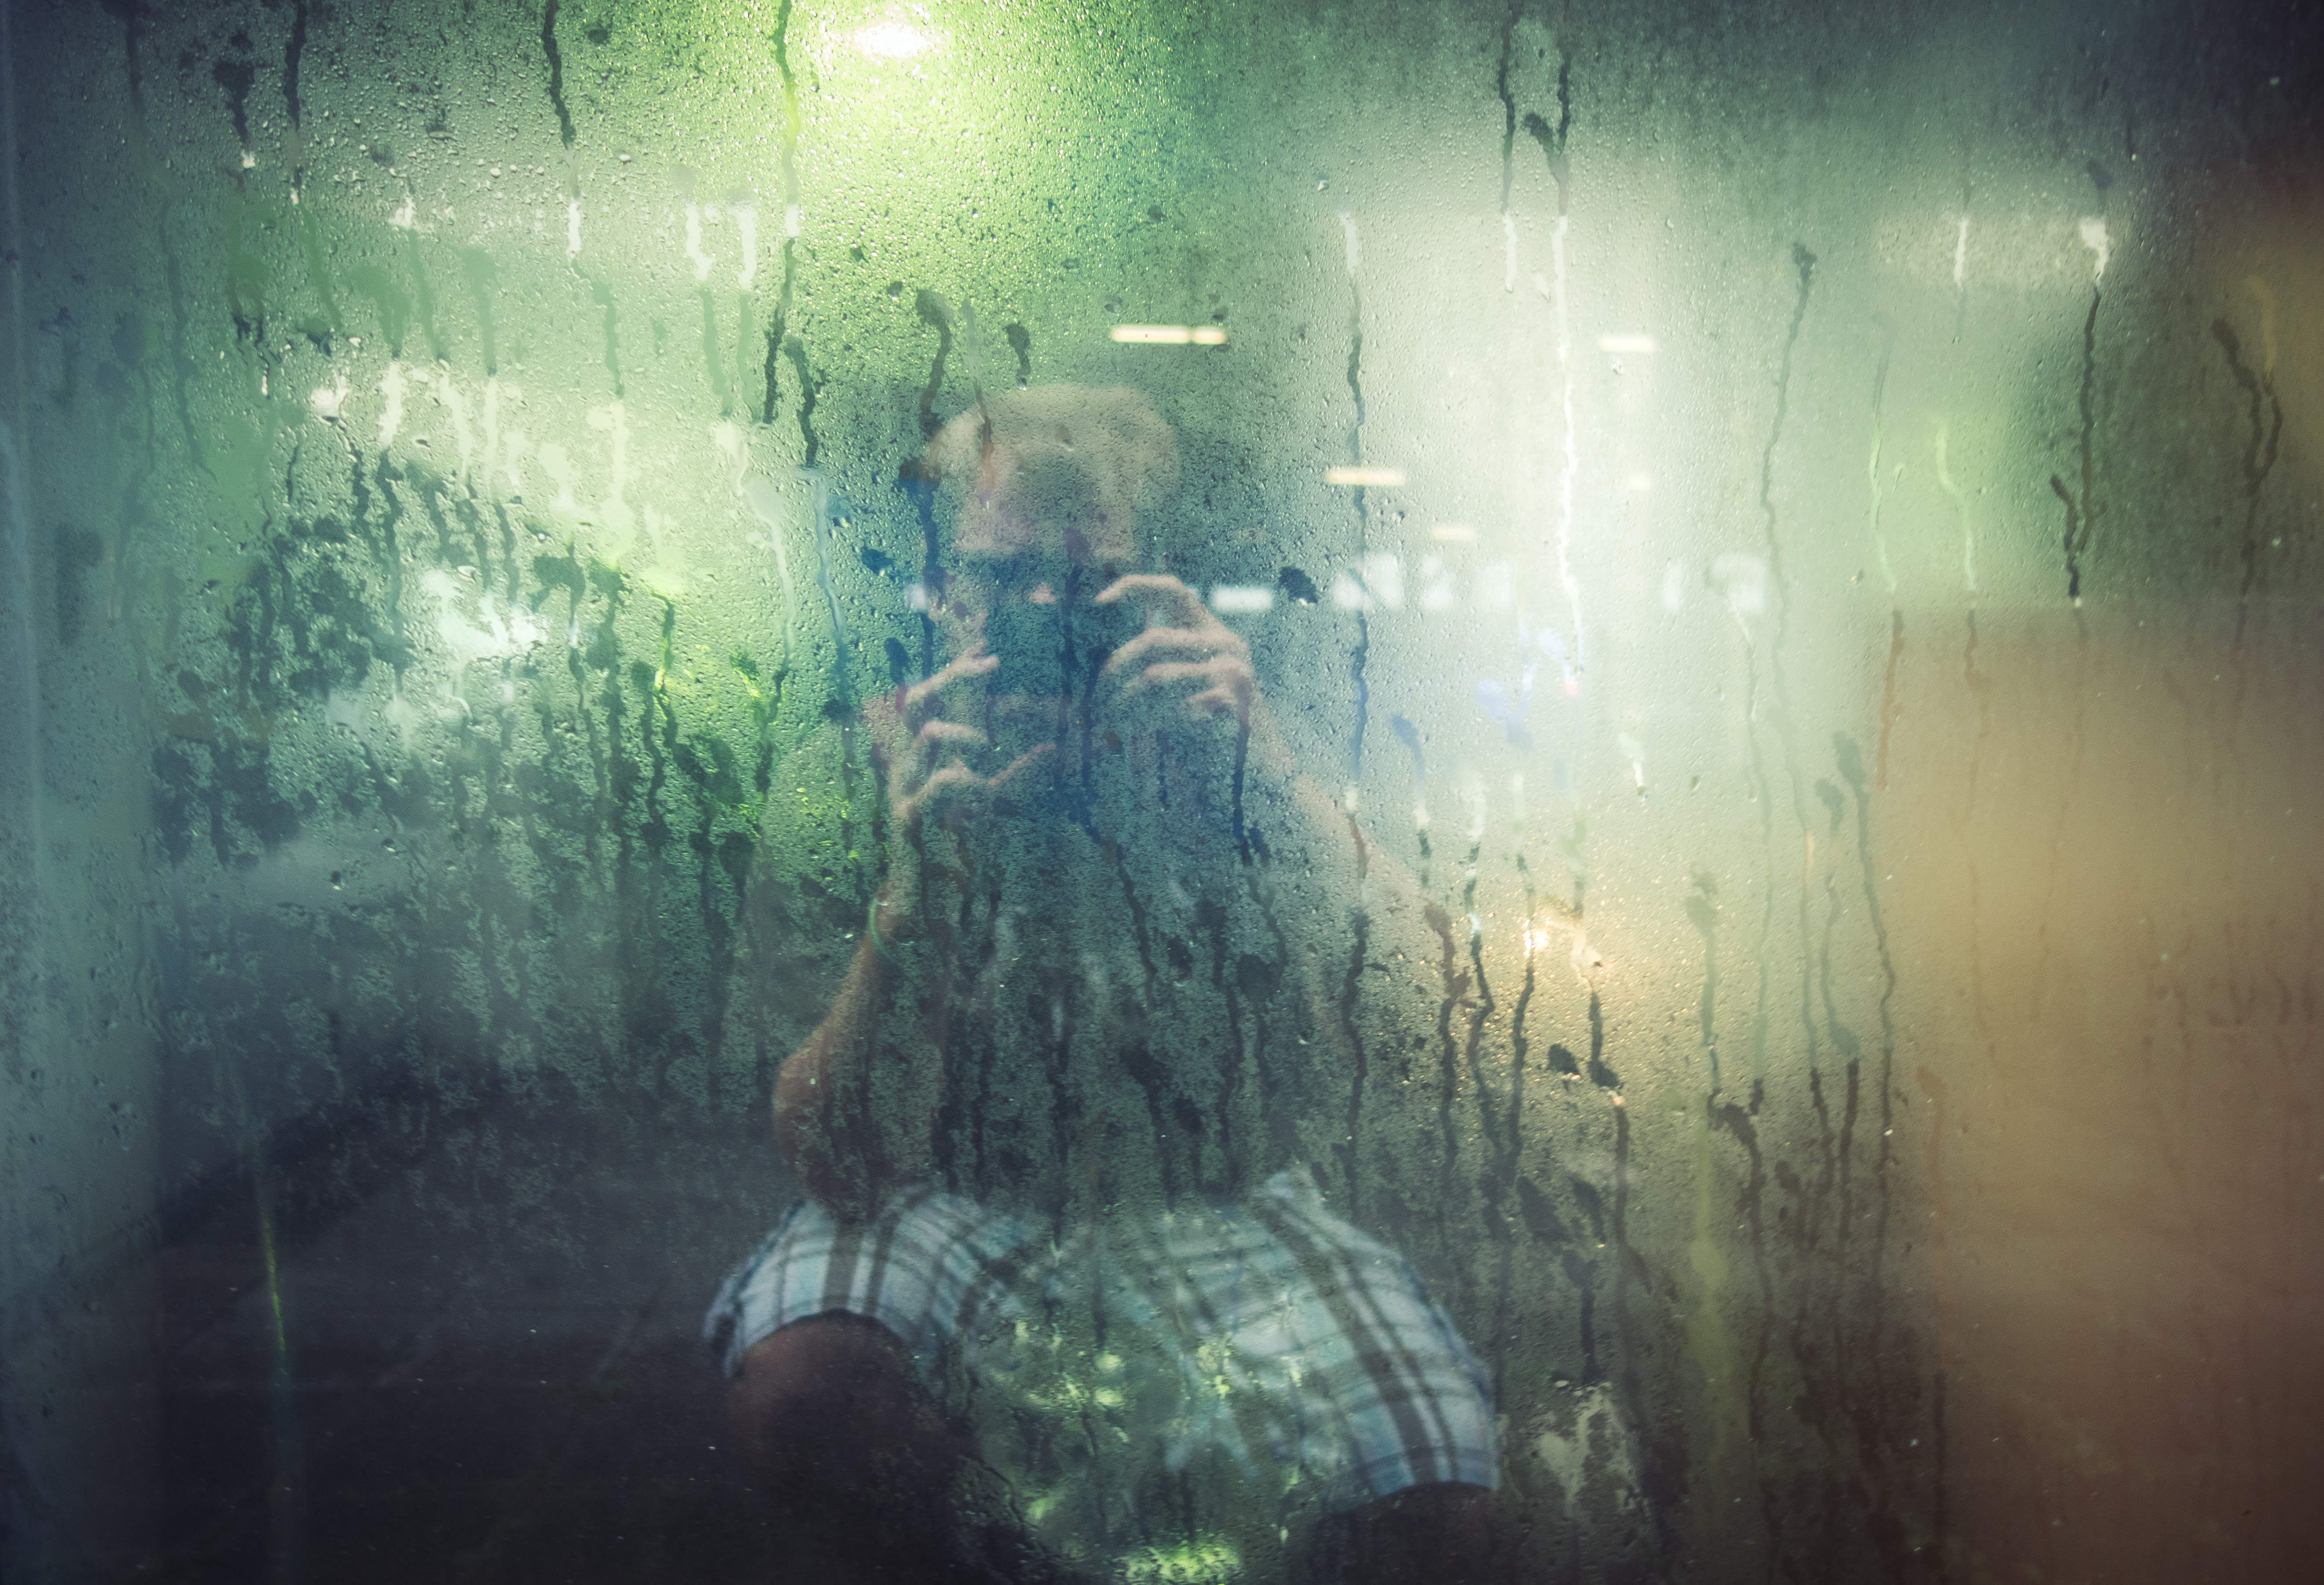
light, street, sunlight, window, underwater, green, reflection, darkness, selfie, carwash, screenshot, sonystreetphotographer, drippings, atmospheric phenomenon, computer wallpaper